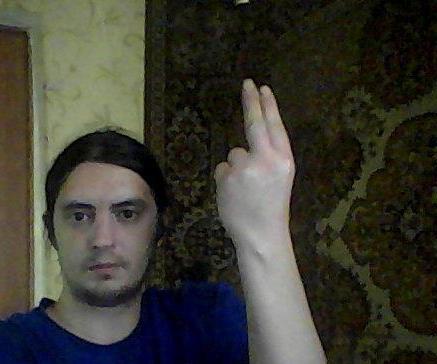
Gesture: two_up_inverted